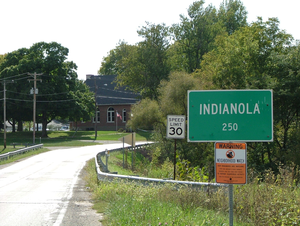
Indianola est un village situé à l'est du comté de Vermilion dans l'Illinois, aux États-Unis. Le village est incorporé le 30 septembre 1901.